Auckland Marathon

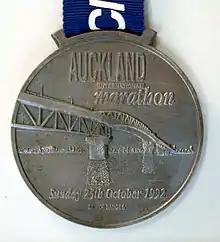
Finisher medal from inaugural marathon in 1992

The Barfoot & Thompson Auckland Marathon and Half Marathon is an annual running event held in Auckland, New Zealand. The event is held in October or early November of each year, which is during the spring in New Zealand. The main feature of the event is the crossing of the Auckland Harbour Bridge, which involves a climb of 33 metres to the highest point.